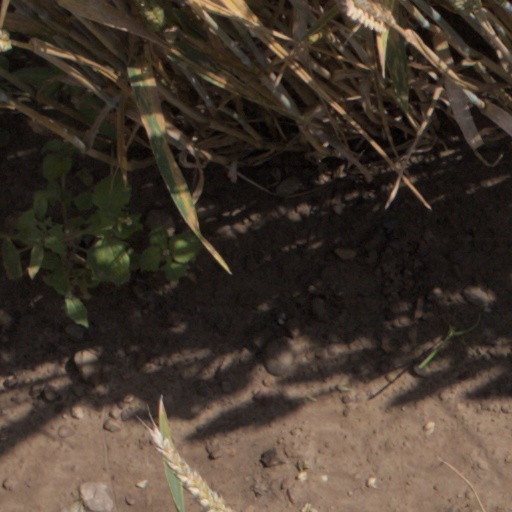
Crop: wheat